Grumman F-14 Tomcat

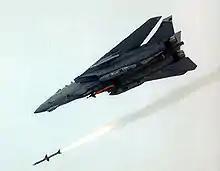
An F-14D launching an AIM-7 Sparrow; a GBU-10 Paveway II is also carried.

In the 1990s, with the pending retirement of the Grumman A-6 Intruder and the cancellation of the McDonnell Douglas A-12 Avenger II Advanced Tactical Aircraft (ATA), the F-14 air-to-ground program was resurrected. Trials with live bombs had been carried out in the 1980s; the F-14 was cleared to use basic iron bombs in 1992. During Operation Desert Storm of the Gulf War, most air-to-ground missions were left to LTV A-7 Corsair II, A-6 Intruder and F/A-18 Hornet squadrons, while the F-14s focused on air defense operations. Following Desert Storm, F-14As and F-14Bs underwent upgrades to avionics and cockpit displays to enable the use of precision munitions, enhance defensive systems, and apply structural improvements. The new avionics were comparable with the F-14D; these upgraded aircraft were designated F-14A (Upgrade) and F-14B (Upgrade) respectively.